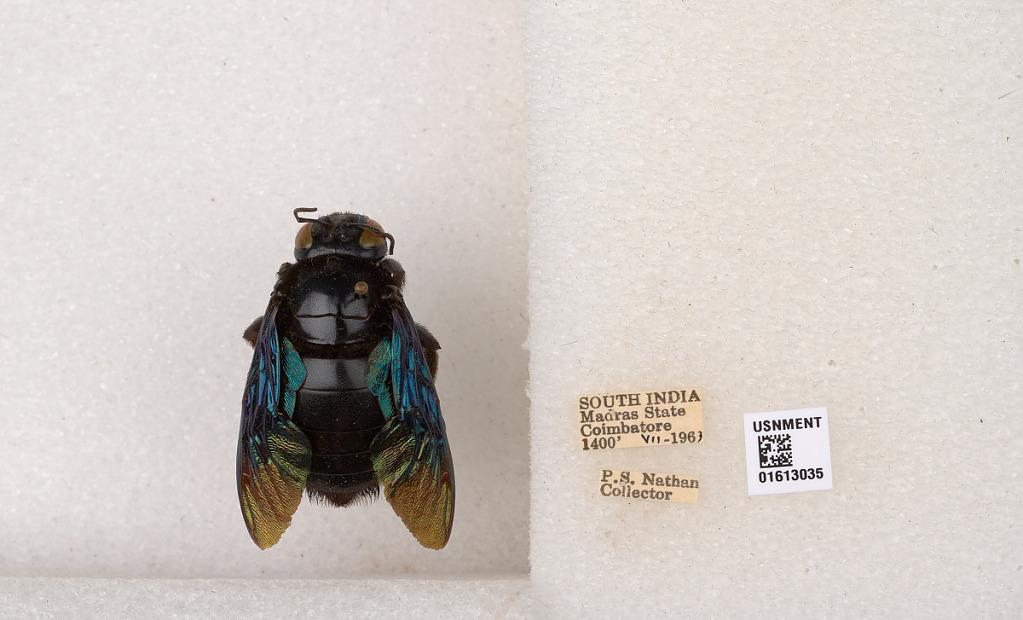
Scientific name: Xylocopa (Mesotrichia) tenuiscapa Westwood
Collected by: P. Nathan
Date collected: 1963-7-1
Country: India
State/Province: Tamil Nadu
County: Coimbatore
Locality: Coimbatore